Evander Kane

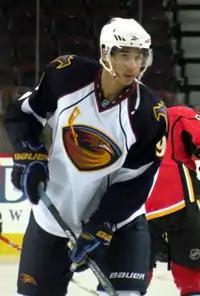
Kane as a member of the Atlanta Thrashers in 2009

Kane made the Thrashers' lineup out of his first NHL training camp for the 2009–10 season. He recorded his first career NHL point in his debut on October 3, 2009, earning an assist on a goal by Rich Peverley against the Tampa Bay Lightning. His first goal was scored five days later, on October 8, beating Chris Mason with a snap shot in a 4–2 win over the St. Louis Blues. He suffered a bone fracture, late in his rookie season, blocking a shot during a game against the Tampa Bay Lightning on March 6, 2010. Kane missed 15 games before returning to the lineup on April 3. Kane finished his NHL rookie campaign with 14 goals and 26 points in 66 games, ranked 12th among first-year point-scorers.